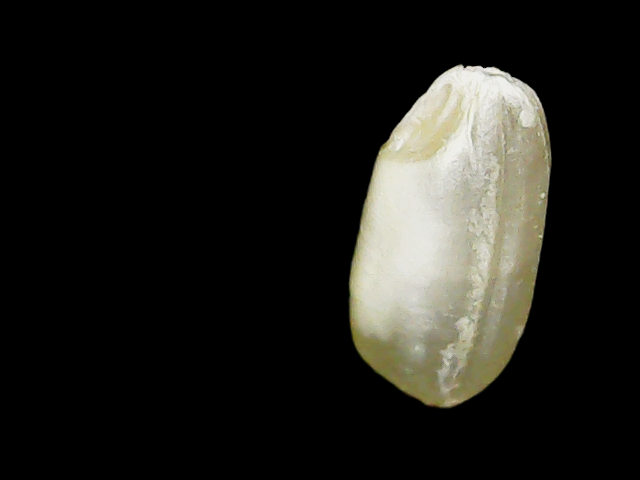
Rice variety: Binadhan8